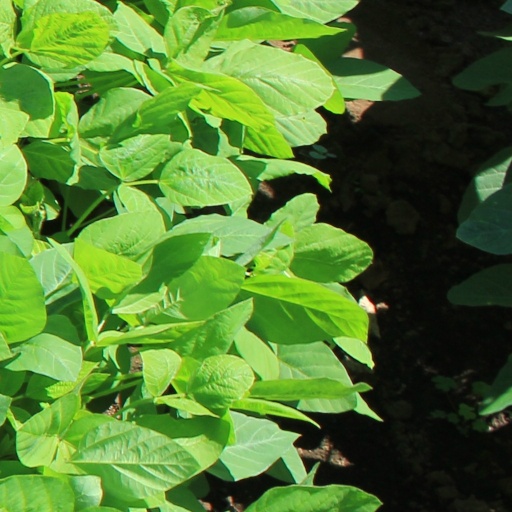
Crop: soybean